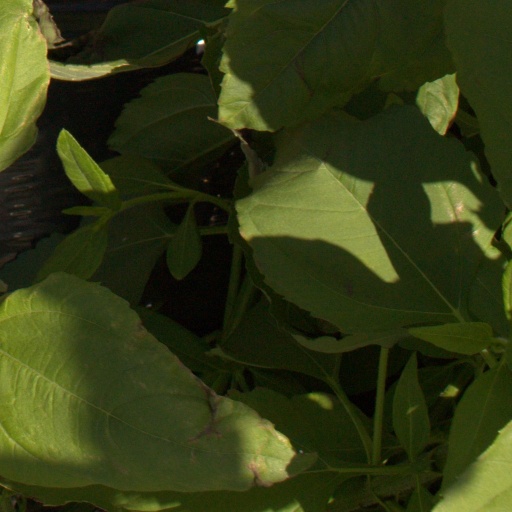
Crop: Jerusalem artichoke